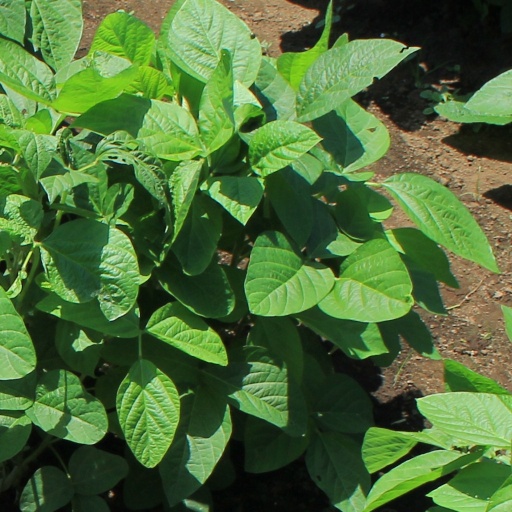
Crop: soybean